Garrison Church (Potsdam)

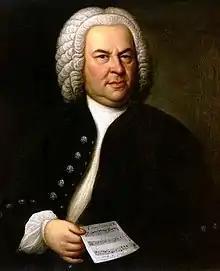
Johann Sebastian Bach played the organ of the Garrison Church in 1747

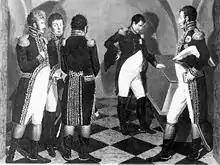
Napoleon visited the tomb of Frederick the Great in 1806

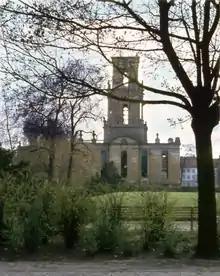
Ruin in 1966 shortly before demolition

The bell tower of the Garnisonkirche, a dominating structure, measured 88.4 meters and reached well into the street in front of it. Its side walls were interrupted by tall, narrow windows, while sculptures flanked the corners. A panel with gold lettering mounted above the main entrance facing Broad Street (Breiten Straße) read, "Friderich Wilhelm, King of Prussia, had this tower built next to the Garnisonkirchein to the honor of God. Anno 1735". Some of the letters may still be seen today.